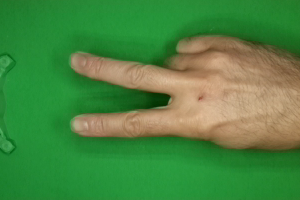
Label: scissors